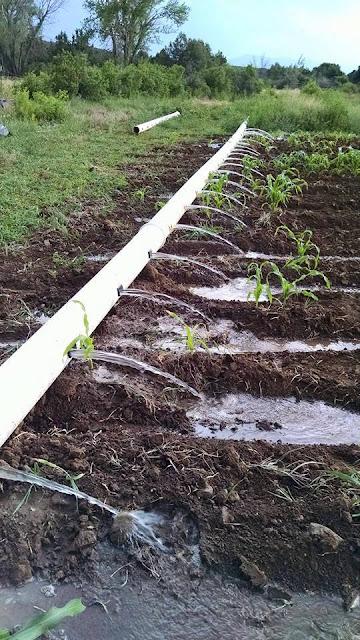
Maji yanamwagiliwa kwa mtiririko kupitia bomba lenye mashimo, yakielekezwa moja  kwa moja kwenye mizizi ya mimea iliyopandwa kwa mistari.Njia hii ya umwagiliaji husaidia kutumia maji kwa ufanisi bila kupeteza na hufaa sana katika kilimo cha mazao kwenye maeneo yenye uhaba wa mvua.